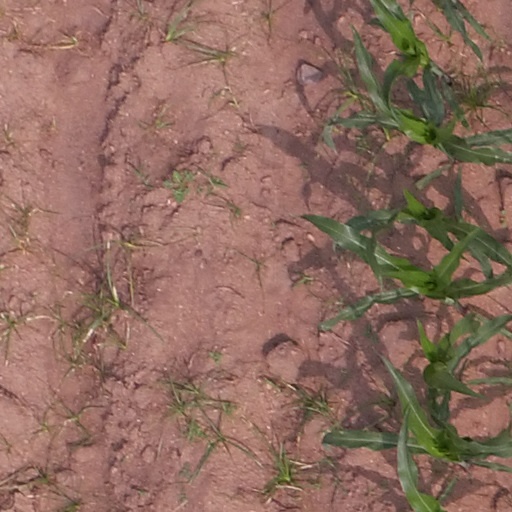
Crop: maize; corn